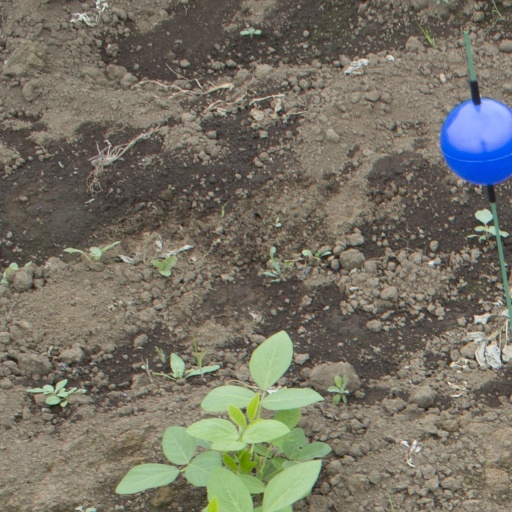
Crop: soybean